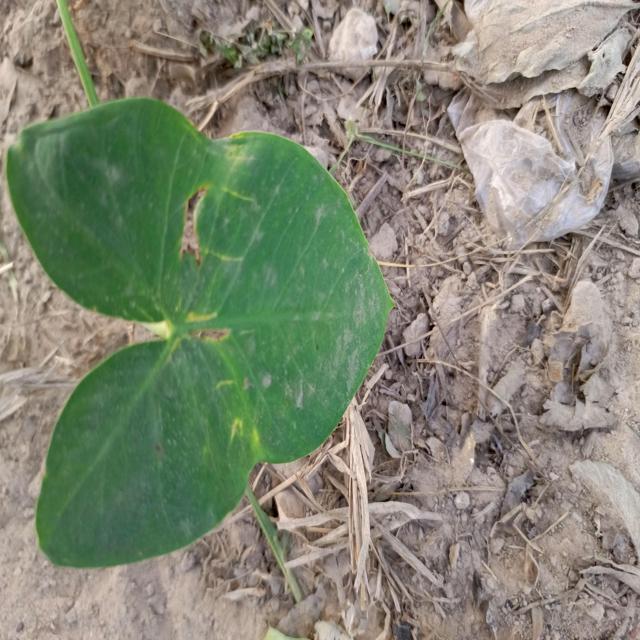
Label: Mid_Blight